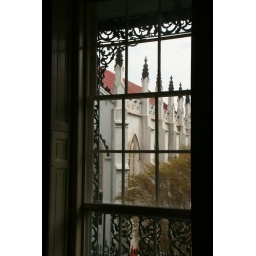
A view of the Huegunot Church built in 1844 in Charleston as seen from the window of the theater across the street.